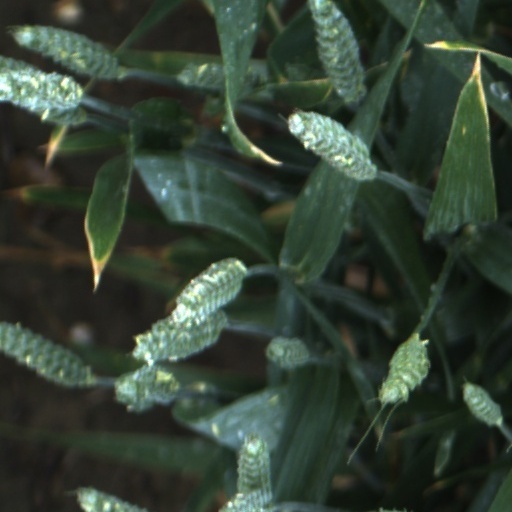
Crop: wheat